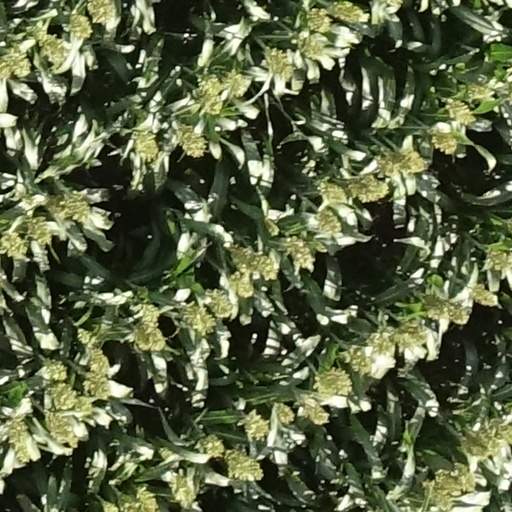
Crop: sorghum